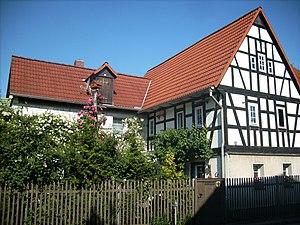
Haselbach est une commune allemande de l'est du land de Thuringe située dans l'arrondissement du Pays-d'Altenbourg. Haselbach fait partie de la Communauté d'administration de la Pleiße.